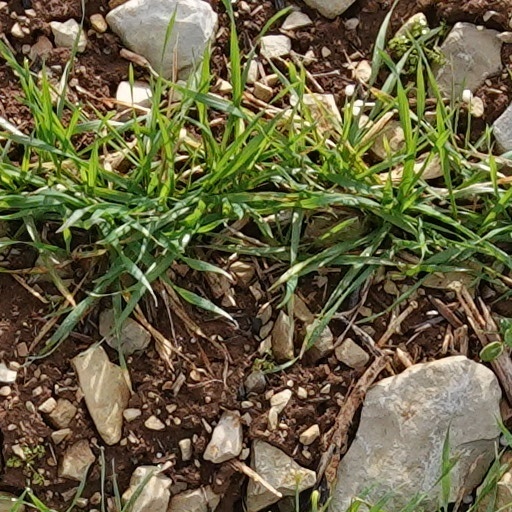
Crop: wheat